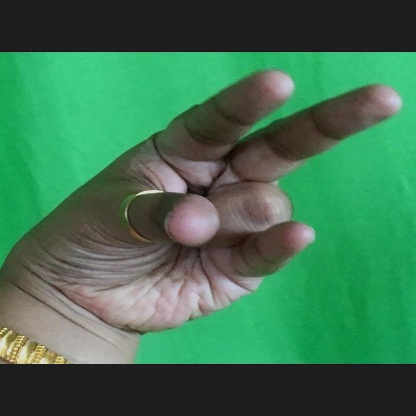
Mudra: Kangulam